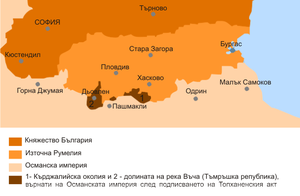
L’expression République de Tǎmrǎš ou République pomaque désigne la tentative d’organisation séparatiste des Pomaks de la région de Tămrăš dans les Rhodopes centrales, après l’institution par le Congrès de Berlin en 1878 de deux États sur le sol de l’actuelle Bulgarie : la principauté de Bulgarie et la Roumélie orientale. Cette entité politique regroupant 17 à 21 « villages insoumis » a existé entre 1879 et 1886.